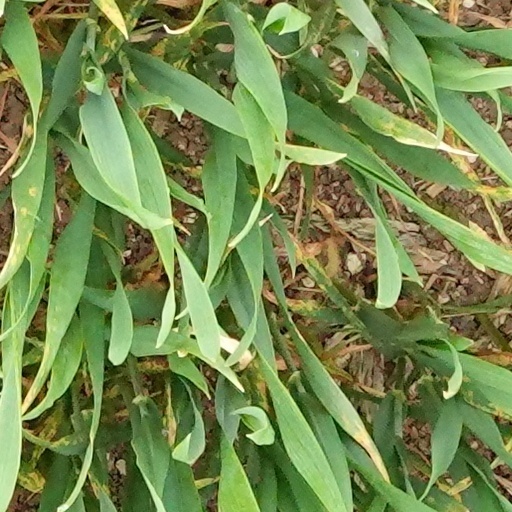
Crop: wheat